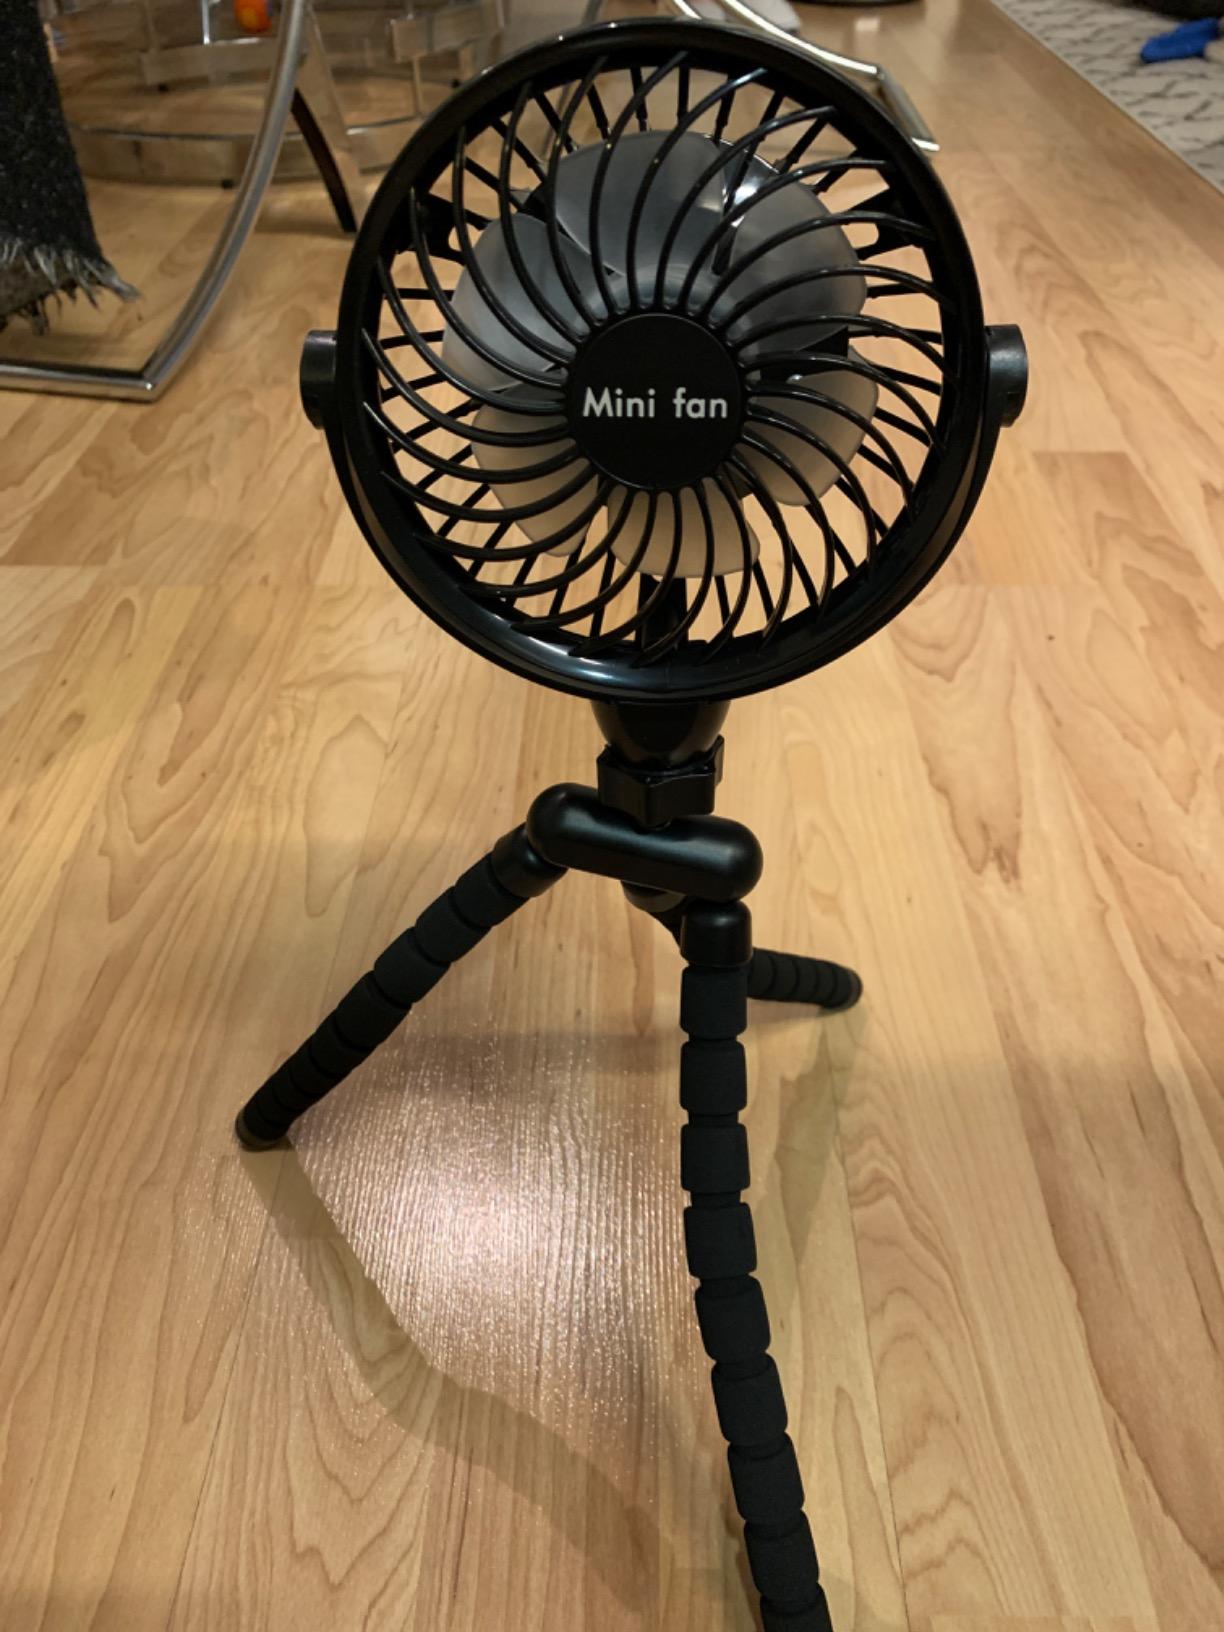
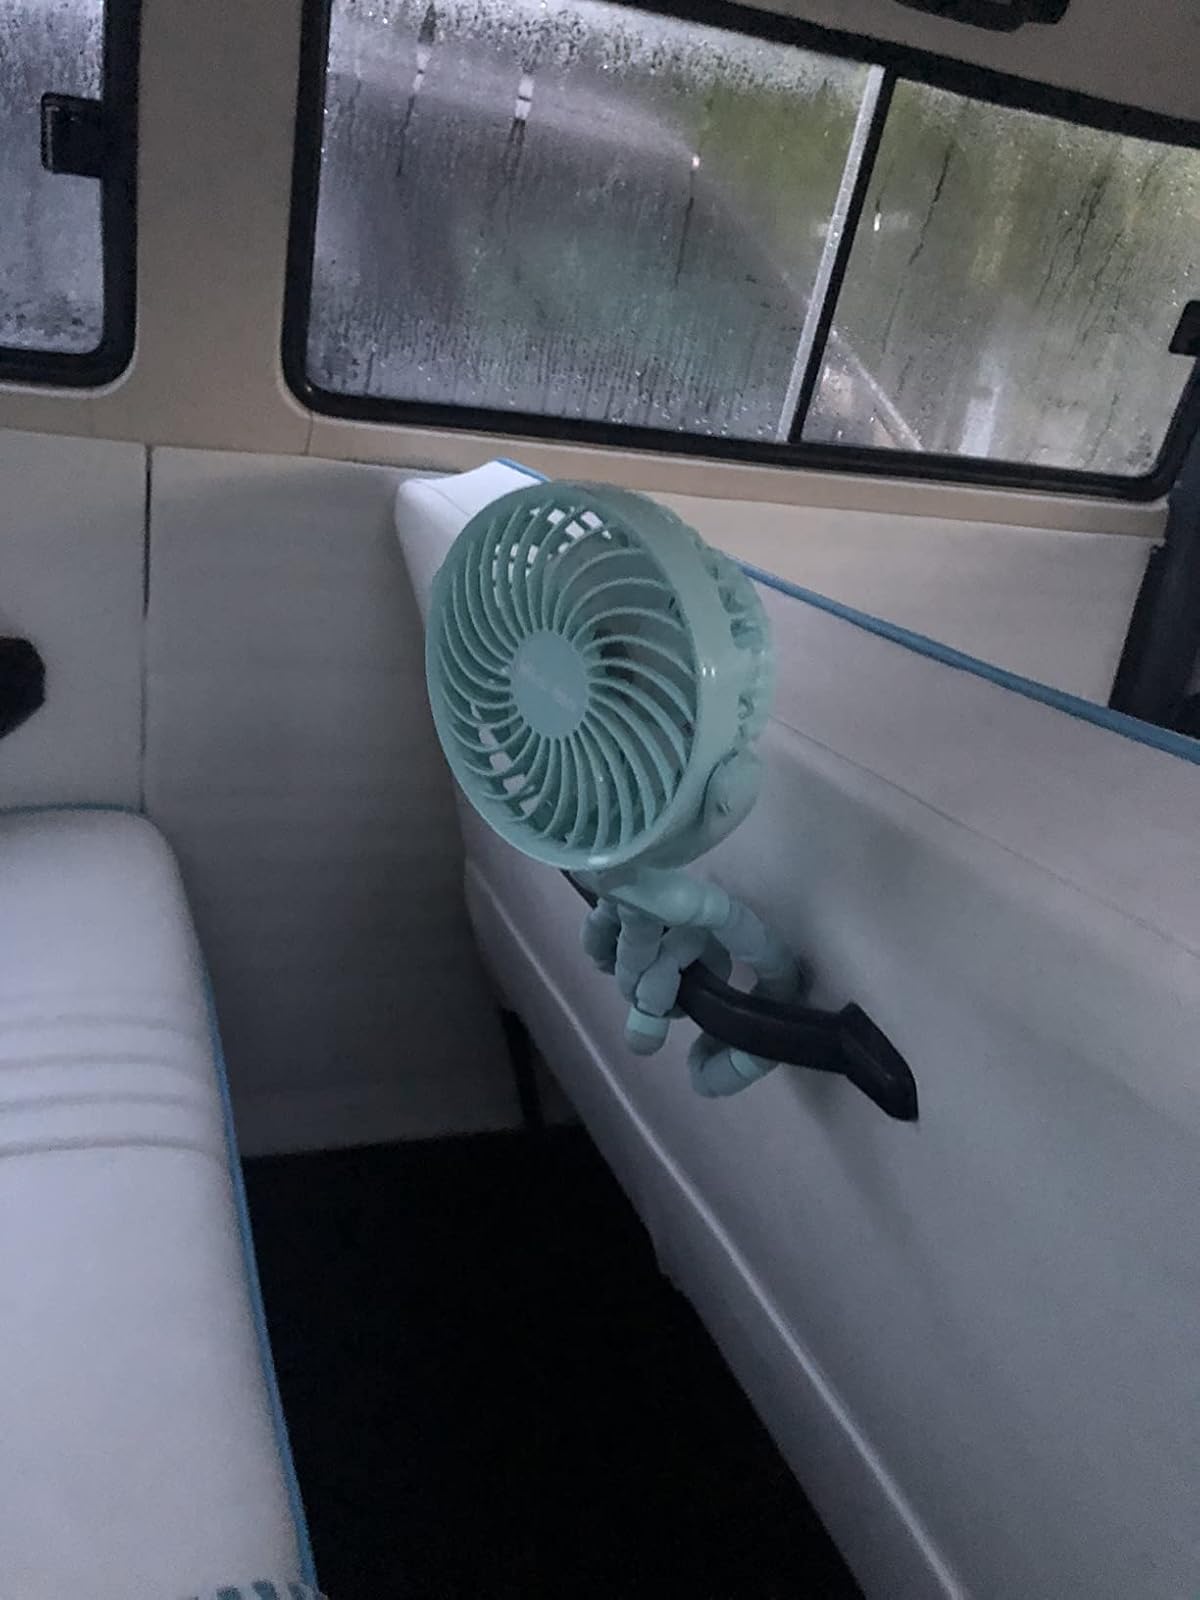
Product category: fan
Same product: no